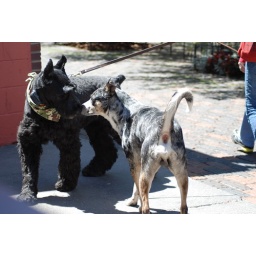
Giant schnauzer and cattle dog in Aspen.